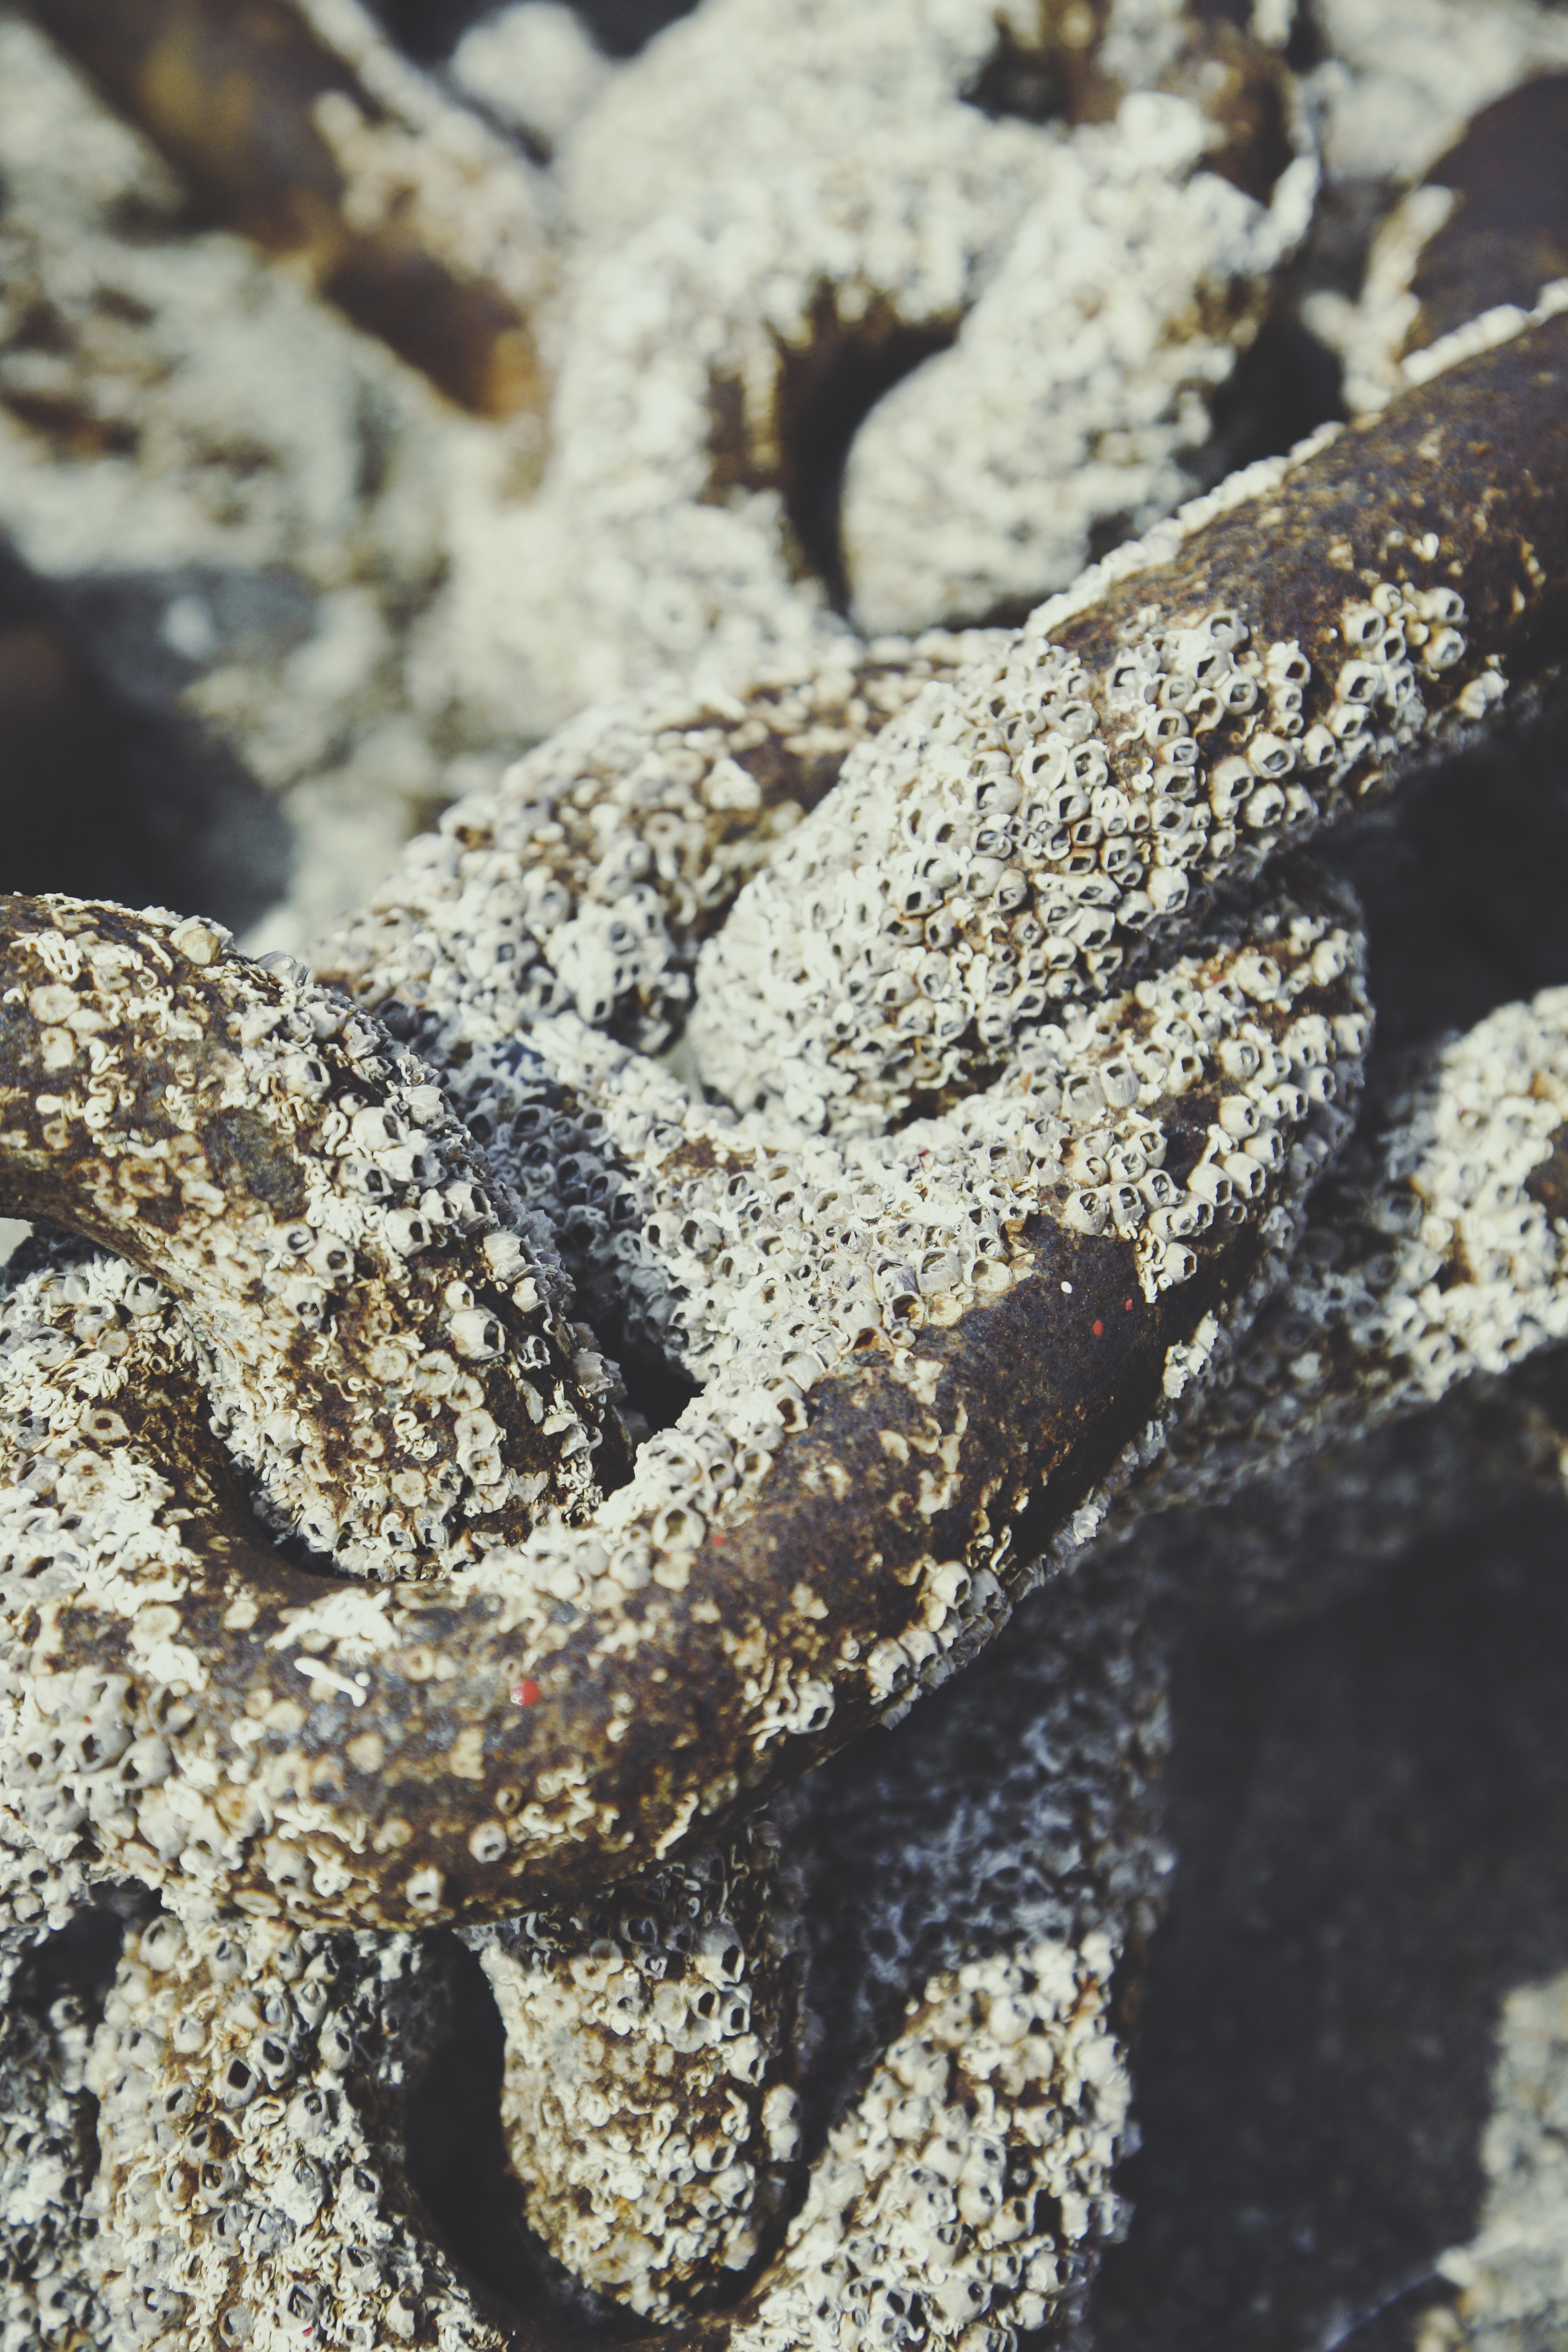
sea, water, ocean, drop, chain, lake, ship, wildlife, boot, fishing, blue, port, reptile, fish, fauna, lizard, gecko, create, vertebrate, atlantic, deposit, mussels, cutter, scaled reptile